Samuel Hinds (bishop)

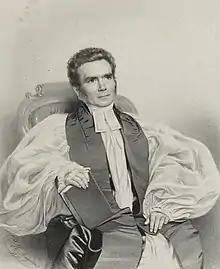

Samuel Hinds (23 December 1793 – 7 February 1872), was a British clergyman. He was appointed Bishop of Norwich in 1849 and resigned in 1857. Hinds was of the Broad Church in his views. He had strong links with the Ngati Kuri (Wai262) and Te Patu tribes of New Zealand, noting a paramount Maori chief Rata Ngaromotu of Ngati Kahu and the colonisation of New Zealand and the town of Hinds, New Zealand is named after him.